Masonic lodge

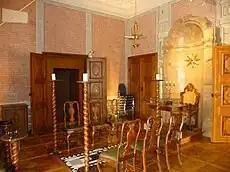
Masonic lodge room in the Austrian Museum of Freemasonry, Schloss Rosenau, Waldviertel, Austria

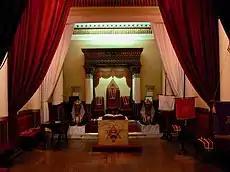
Masonic lodge room in Dublin, Ireland

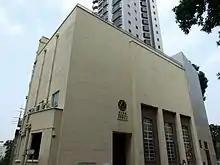
Zetland Hall, a Masonic lodge in Hong Kong

Freemasons meet "as" a lodge, not "in" a lodge. In this context, the word "lodge" refers to a local chapter of Freemasons, meeting as a body. However, the term is often misused to refer to the buildings or rooms that Masons meet in. Masonic premises are also sometimes referred to as "Temples" ("of Philosophy and the Arts"). In many countries "Masonic centre" or "Masonic hall" has now replaced these terms to avoid arousing prejudice and suspicion, or confusion with a religious building. Several different lodges, or other Masonic organizations, often use the same premises at different times.